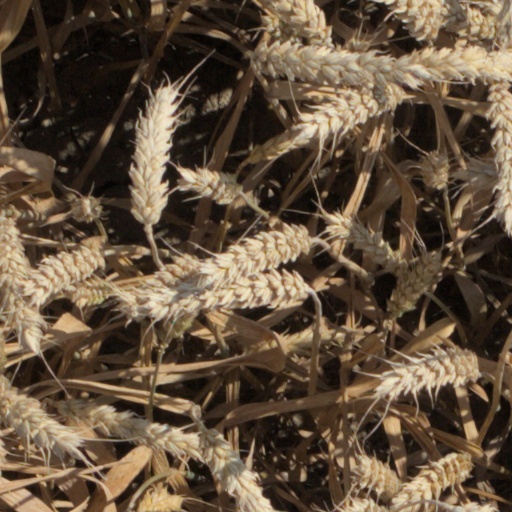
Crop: wheat